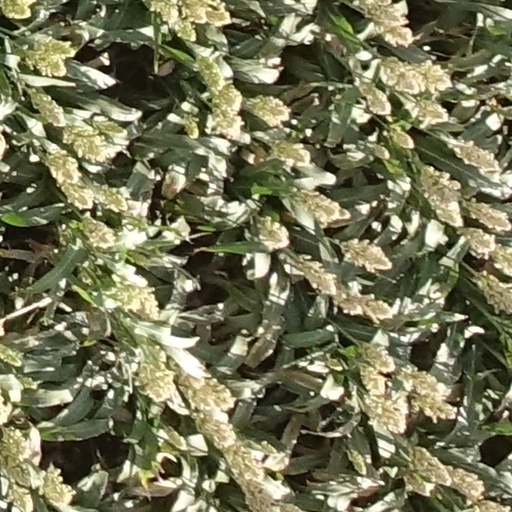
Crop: sorghum